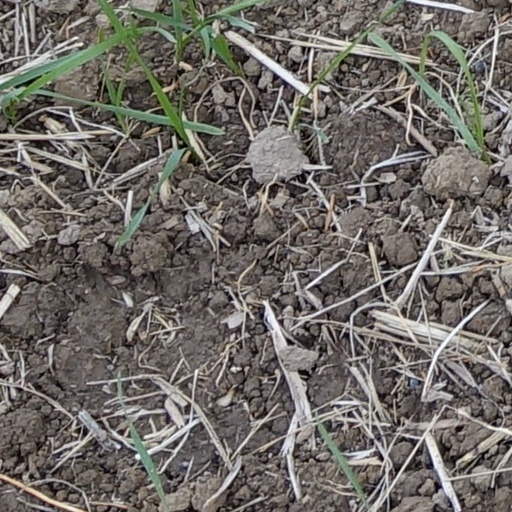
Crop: wheat